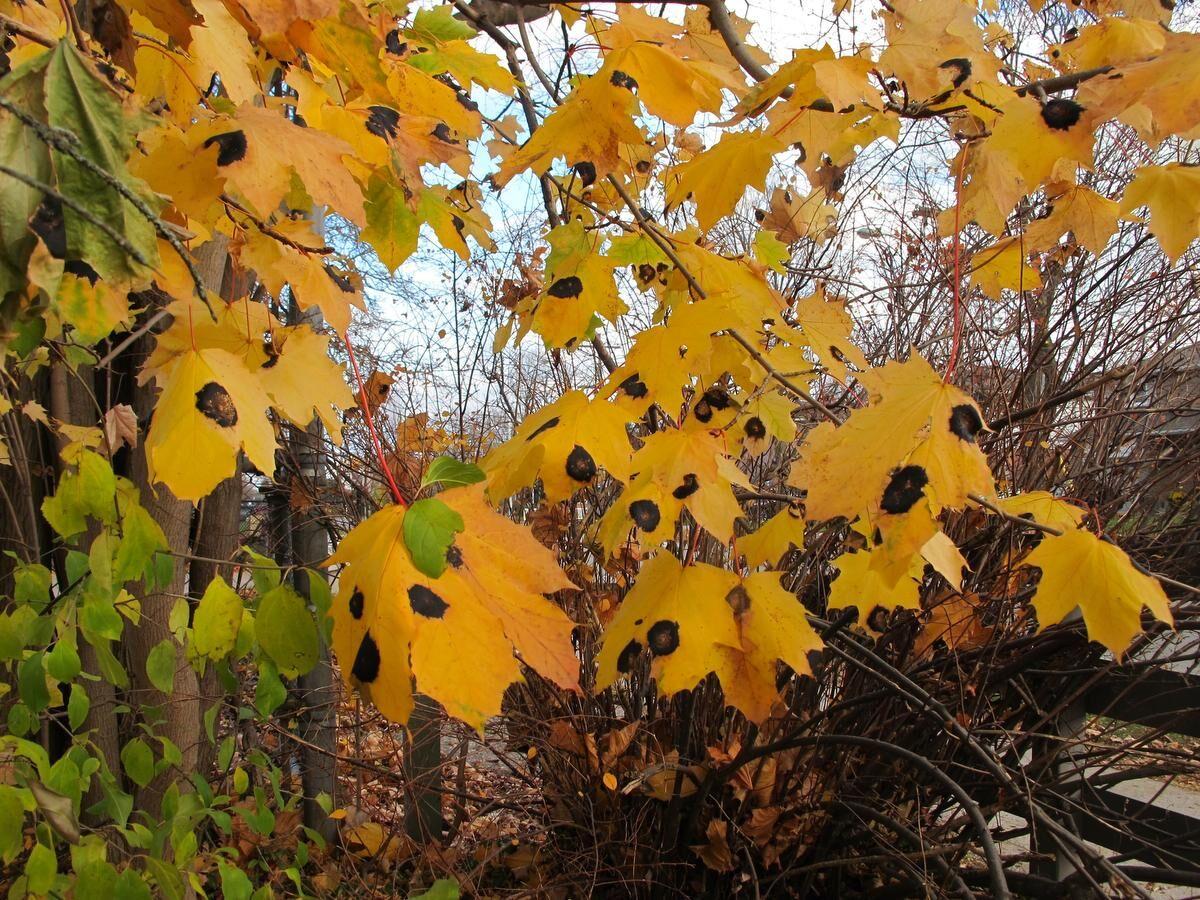
Plant: Maple
Disease: maple tar spot